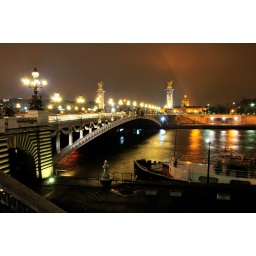
red sky over the seine